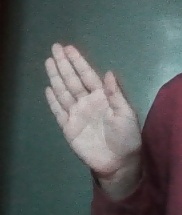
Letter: seen